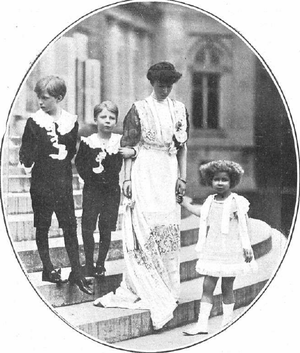
Élisabeth Gabrielle Valérie Marie de Wittelsbach, duchesse en Bavière, née le 25 juillet 1876 à Possenhofen en Bavière et morte le 23 novembre 1965 à Laeken, est issue de la branche cadette de la maison de Wittelsbach.